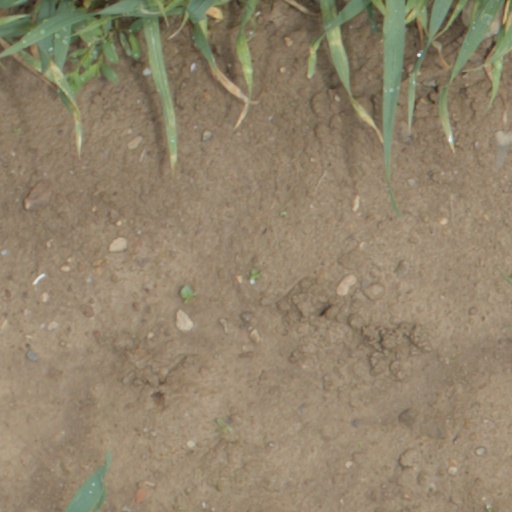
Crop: wheat